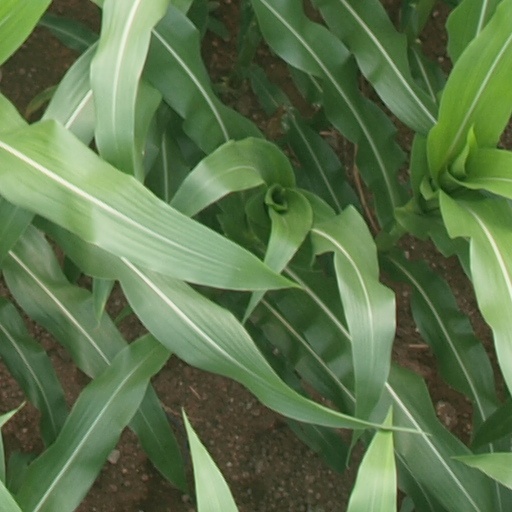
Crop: maize; corn